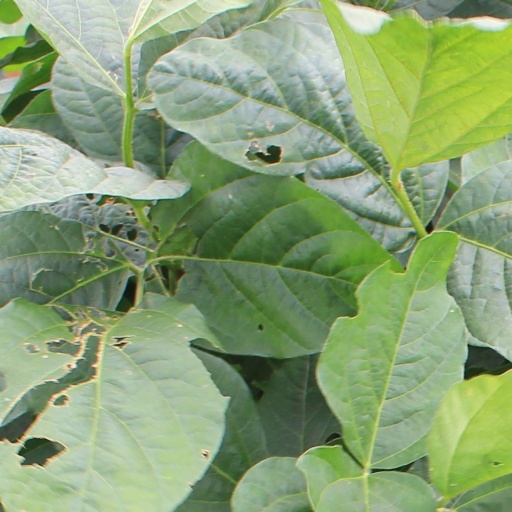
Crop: soybean